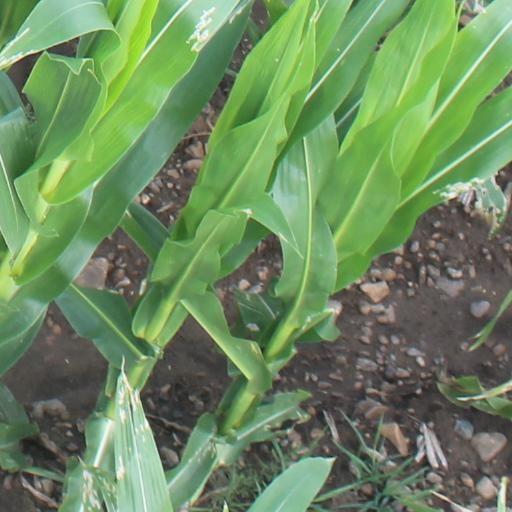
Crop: maize; corn